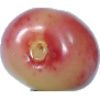
Label: Cherry Rainier 1